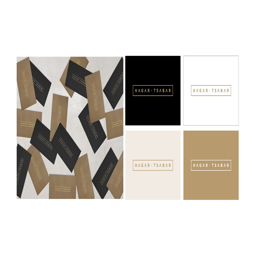
entry in portfolio by person